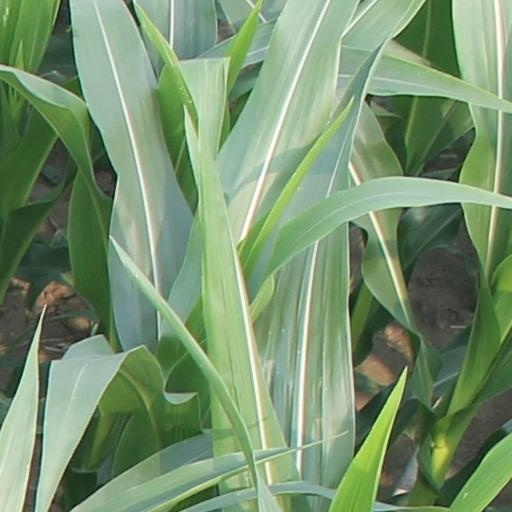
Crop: maize; corn